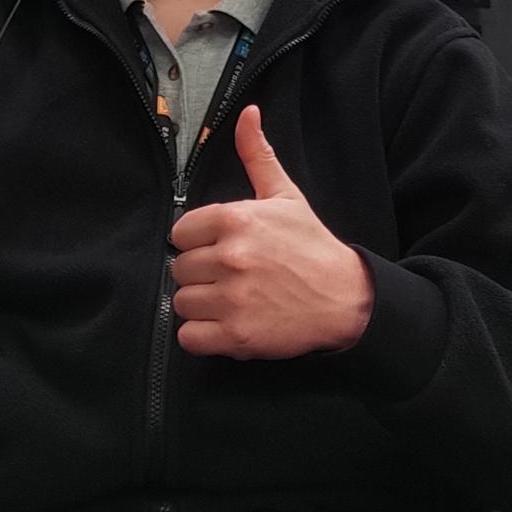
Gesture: like